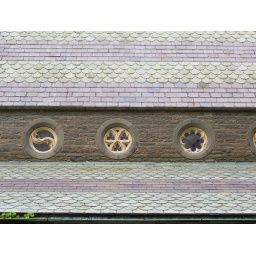
I love the slate roof and the trefoils. I think this building was built some time in the 1860s.